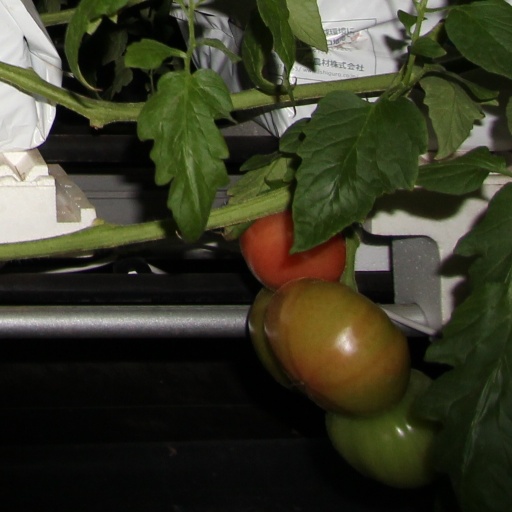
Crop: tomato